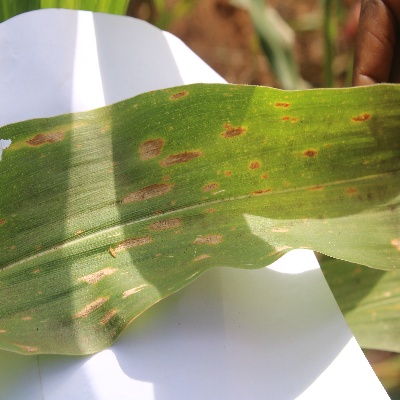
Crop: Maize
Condition: leaf spot